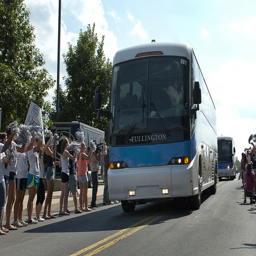
A group of people cheering as a couple of buses pull up.
Tour buses driving down a street lined with cheering people.
Rows of people seeing off two travel buses.
A crowd of people waving pom-poms outside of a bus.
The people are in line to get on the bus.